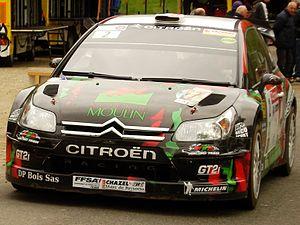
Jean-Marie Cuoq
Jean-Marie Cuoq est un pilote de rallye français, né le 21 septembre 1968 à Borée.
Le Rallye du Limousin est un rallye automobile se déroulant autour de la ville de Limoges.
La saison 2013 du championnat de France des rallyes accueille une manche supplémentaire avec le Rallye d'Antibes qui revient dans un championnat qu'il avait quitté en 2001.